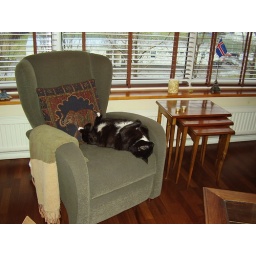
Best chair in the house